Haina (Haida village)

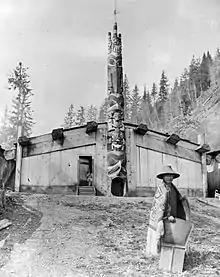
"House Where People Always Want to Go," Haina village, 1888

Haina was a Haida village located on the east side of Maude Island (Haida: "Xaayna Gwaay") in Skidegate Inlet, Haida Gwaii. Today the village site is in the Indian Reserve known as Khrana 4.